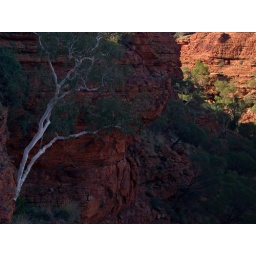
Ghost gum tree growing in sandstone rock on the edge of King's Canyon